PrideFest Milwaukee

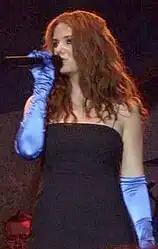
Lena Katina at the 2010 PrideFest event

PrideFest is an annual gay pride event held at the Henry Maier Festival Park in Milwaukee, Wisconsin on the second weekend of June.